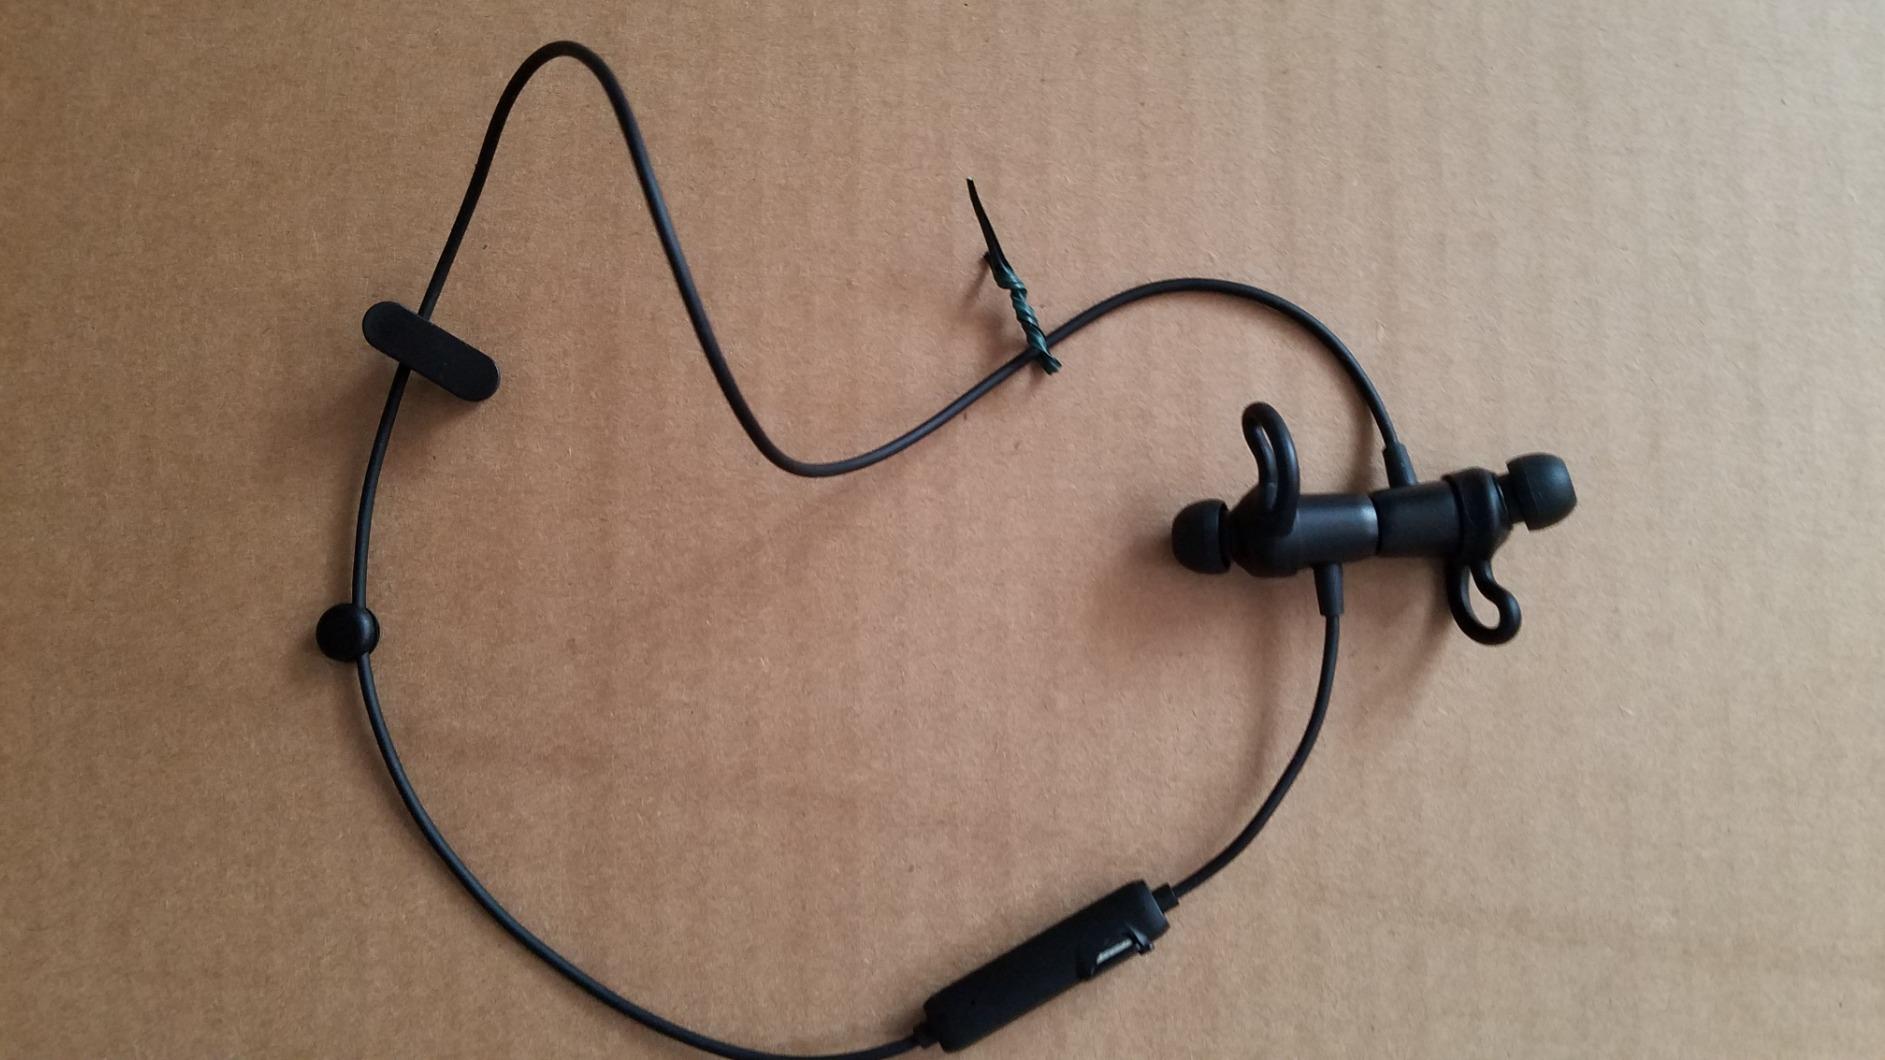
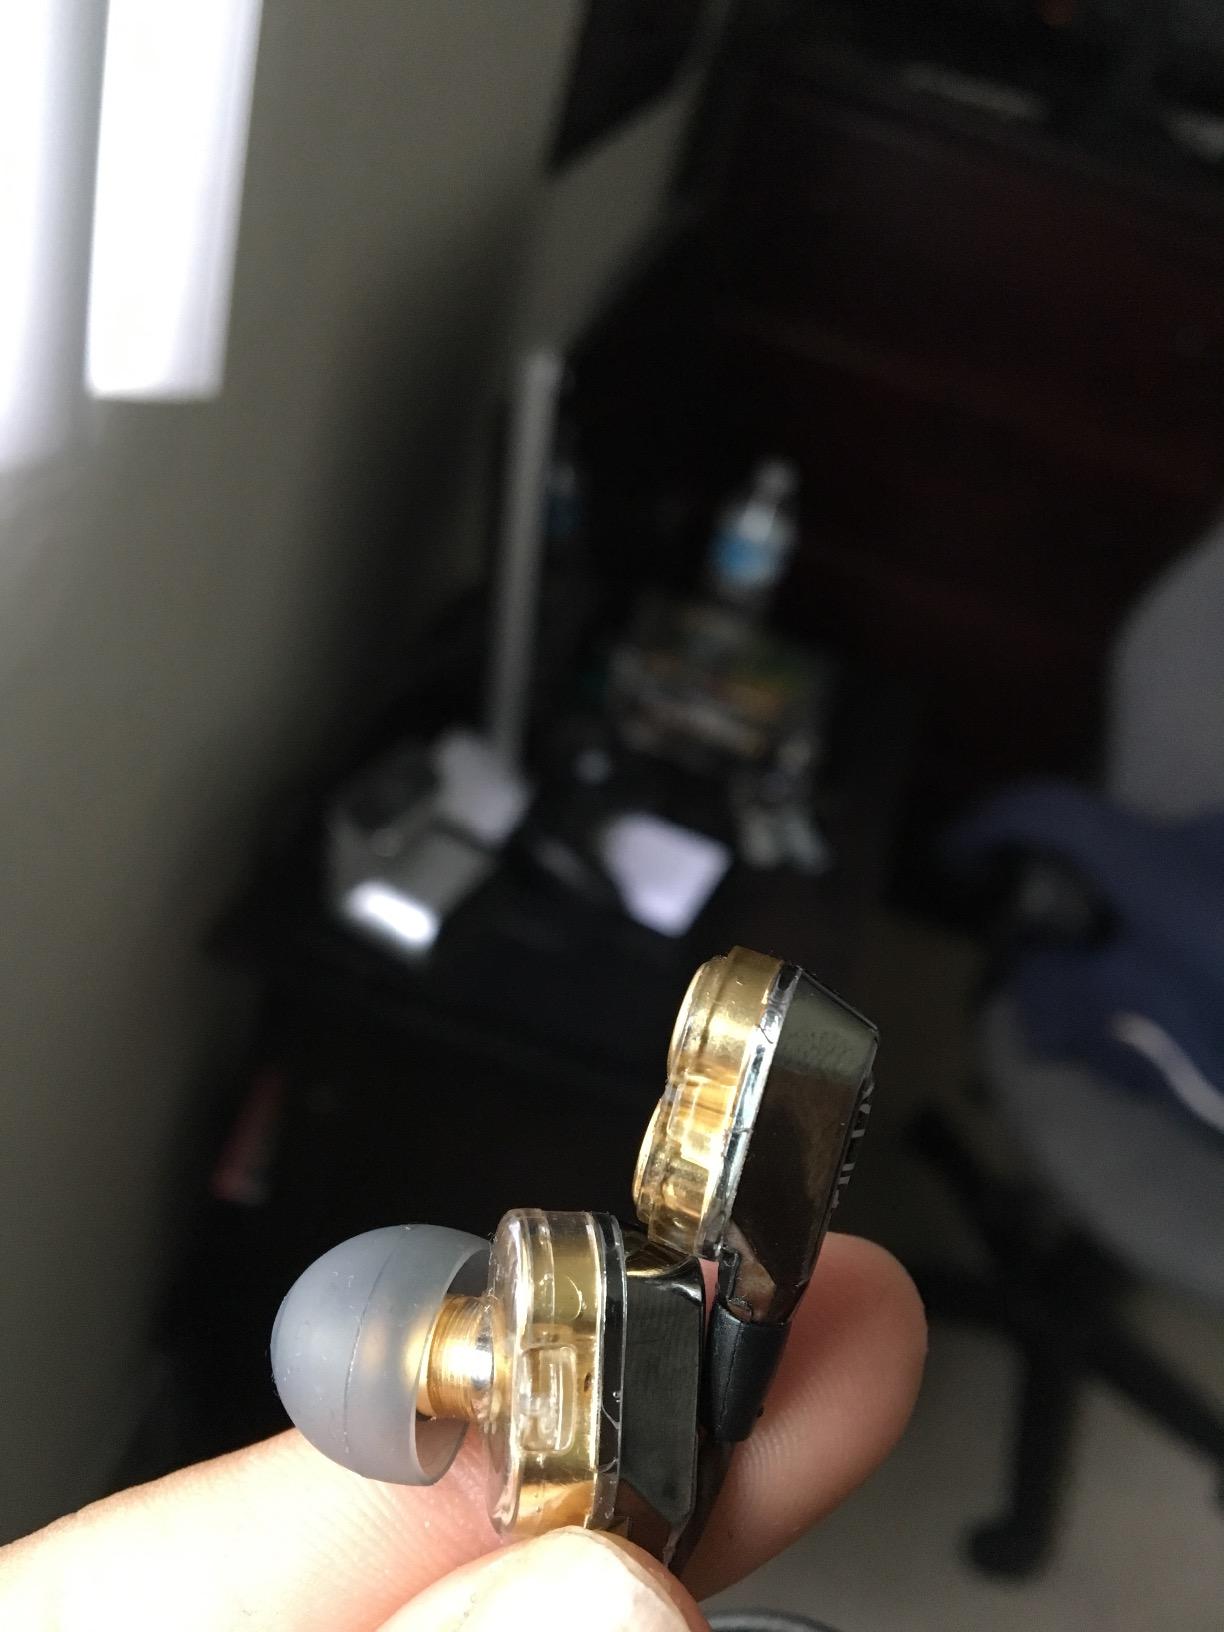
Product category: headphones
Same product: no